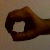
The image shows a hand gesture representing the number 0 in Indian Sign Language.